2013–14 UConn Huskies women's basketball team

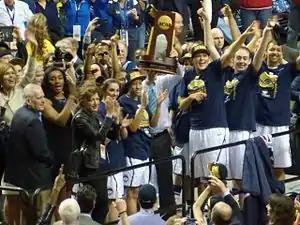
UConn team with championship trophy 2014, on the floor in Nashville, shortly after winning the game and receiving the championship trophy

Connecticut faced Stanford in the semifinal game. The Huskies scored twice before the Cardinal scored, but Stanford not only took the lead at 9–8, but extended the lead to 16–10. The two teams played evenly for some time, and with just under six minutes to go in the first half, the Cardinal still held a six-point lead, 22–16. UConn pulled out to a four-point lead by halftime, although Mosqueda-Lewis had not yet scored. She would make up for that in the second half with 15 points, one of five players in double digits. In the second half, Stanford had an early three-point shot to cut the lead to three, but they would not score again for over five minutes, by which time the margin reach 17 points at 44–27. UConn would go on to win by 19 points, 75–56.